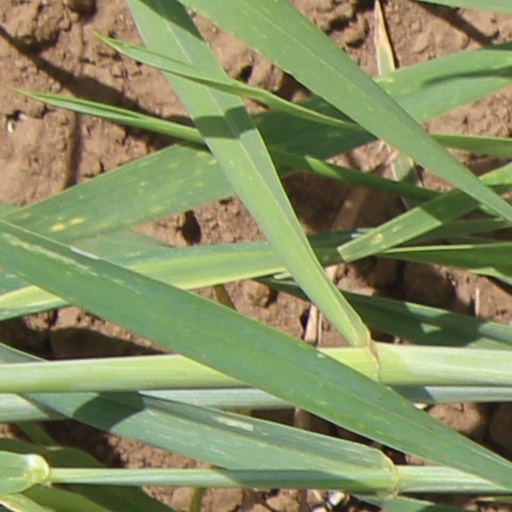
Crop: wheat